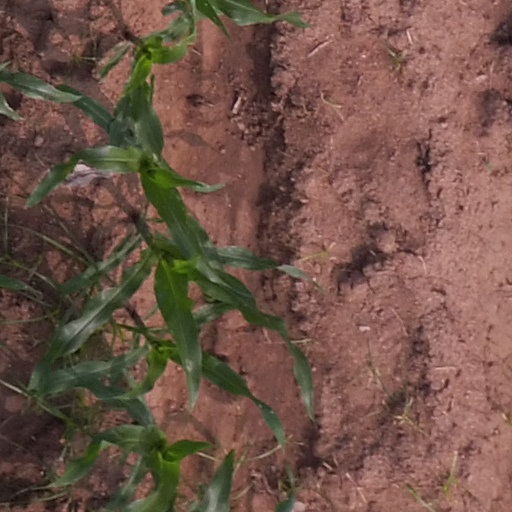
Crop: maize; corn